Bölkow Bo 102

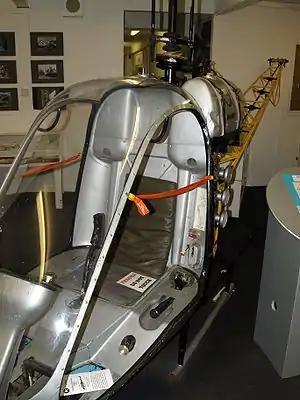
Bölkow Bo 102 on display at the Helicopter Museum (Weston)

The Bölkow Bo 102 Helitrainer was an unusual ground-based helicopter training aid that was developed and built by Bölkow of West Germany in the late-1950s. Designed to be mounted on a swivelling captive rig the Bo 102 allowed trainee pilots to practise procedures such as engine starting, rotor engagement and manipulation of the flight controls. Many of the Bo 102's components, including the single-bladed fibre-glass main rotor were used in the company's next design, the Bo 103.